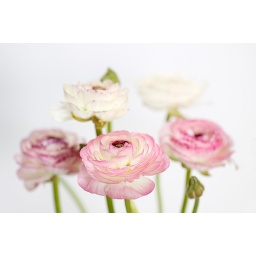
A group of several in white and pink